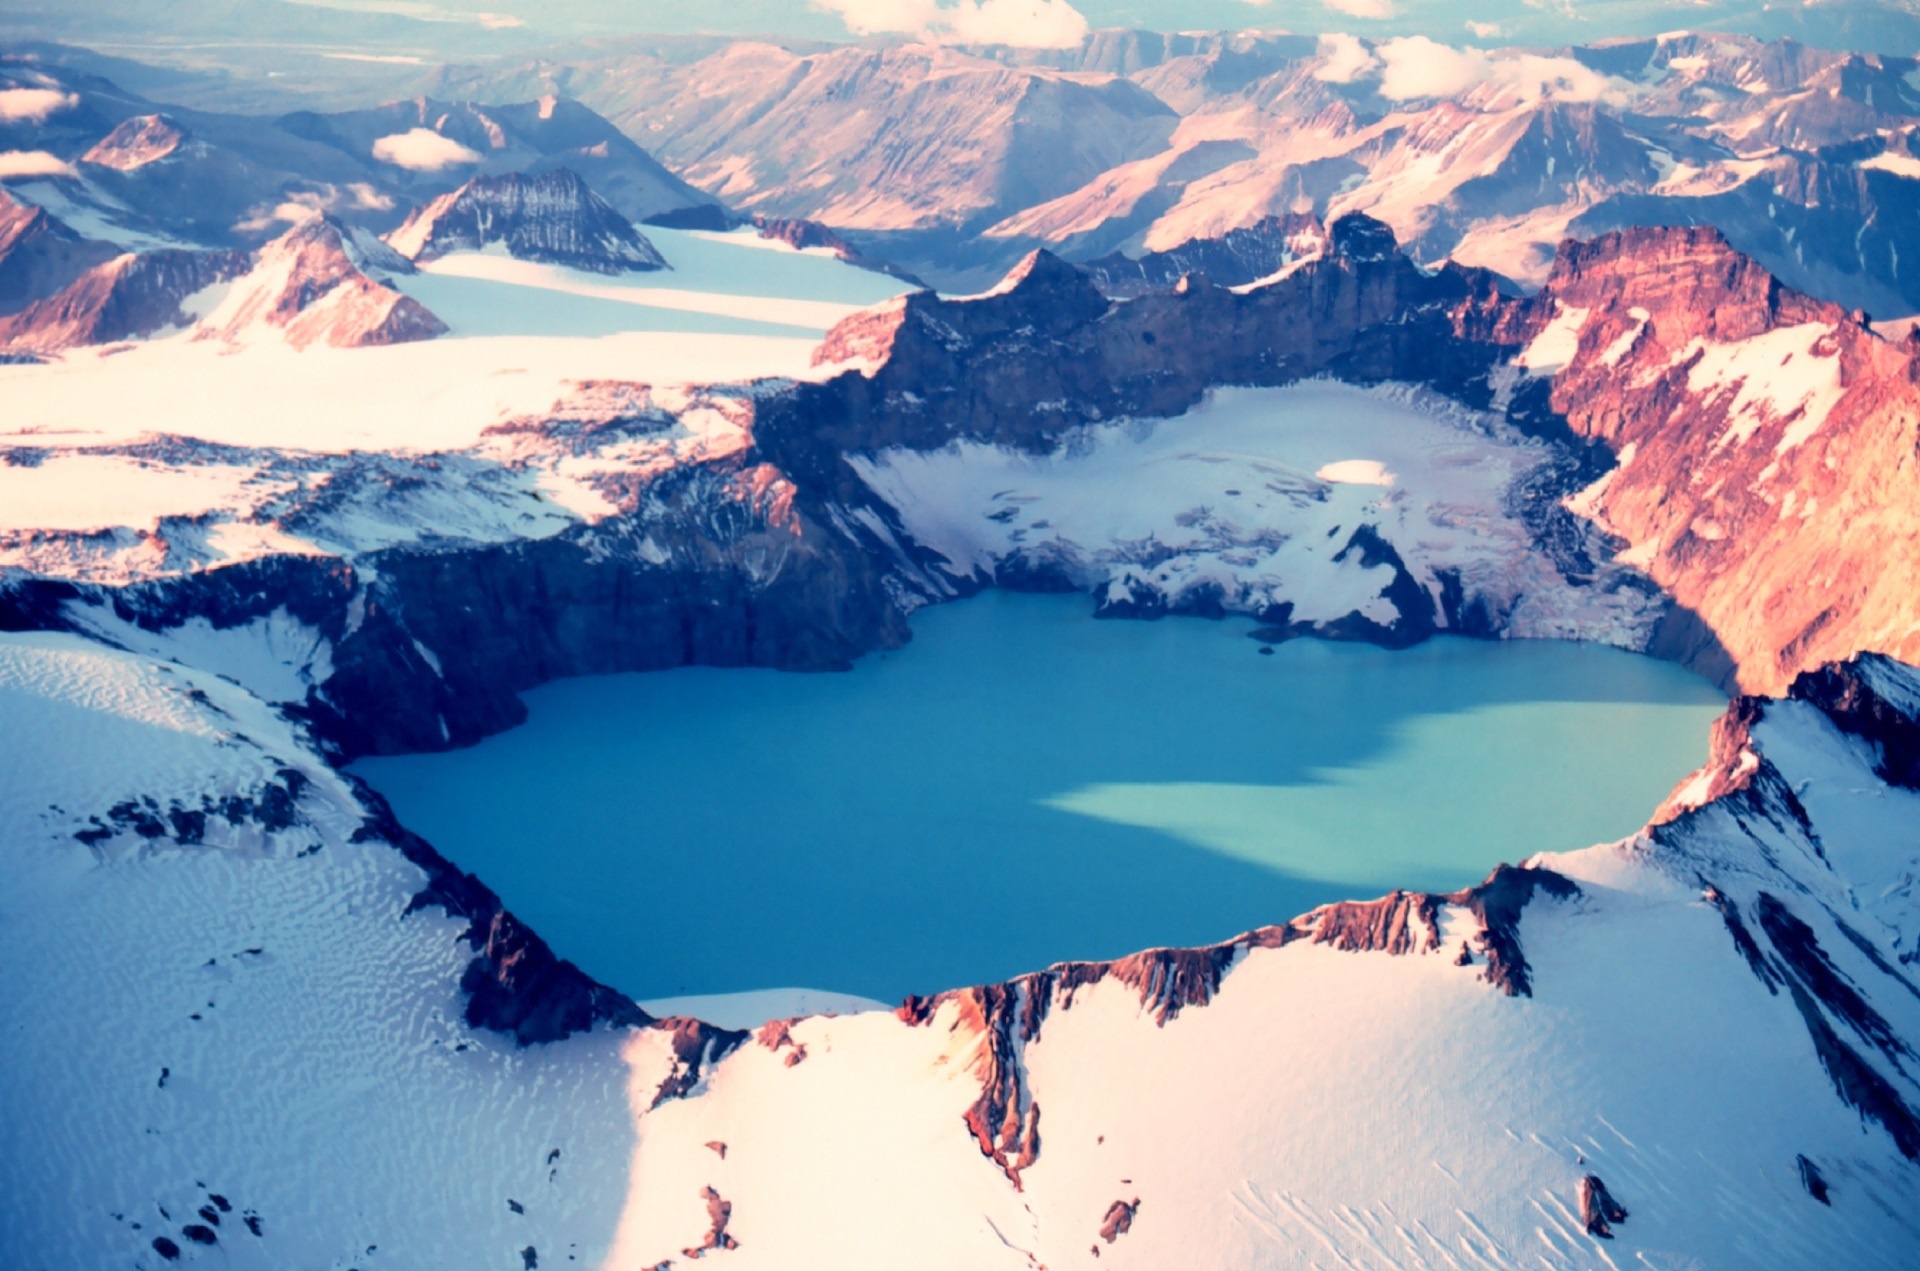
landscape, water, mountain, snow, lake, mountain range, reflection, scenic, glacier, usa, crater, arctic, national park, geology, mountains, alps, plateau, preserve, cirque, alaska, piste, crater lake, moraine, landform, stratovolcano, dormant volcano, mount katmai, mountainous landforms, glacial landform, geological phenomenon